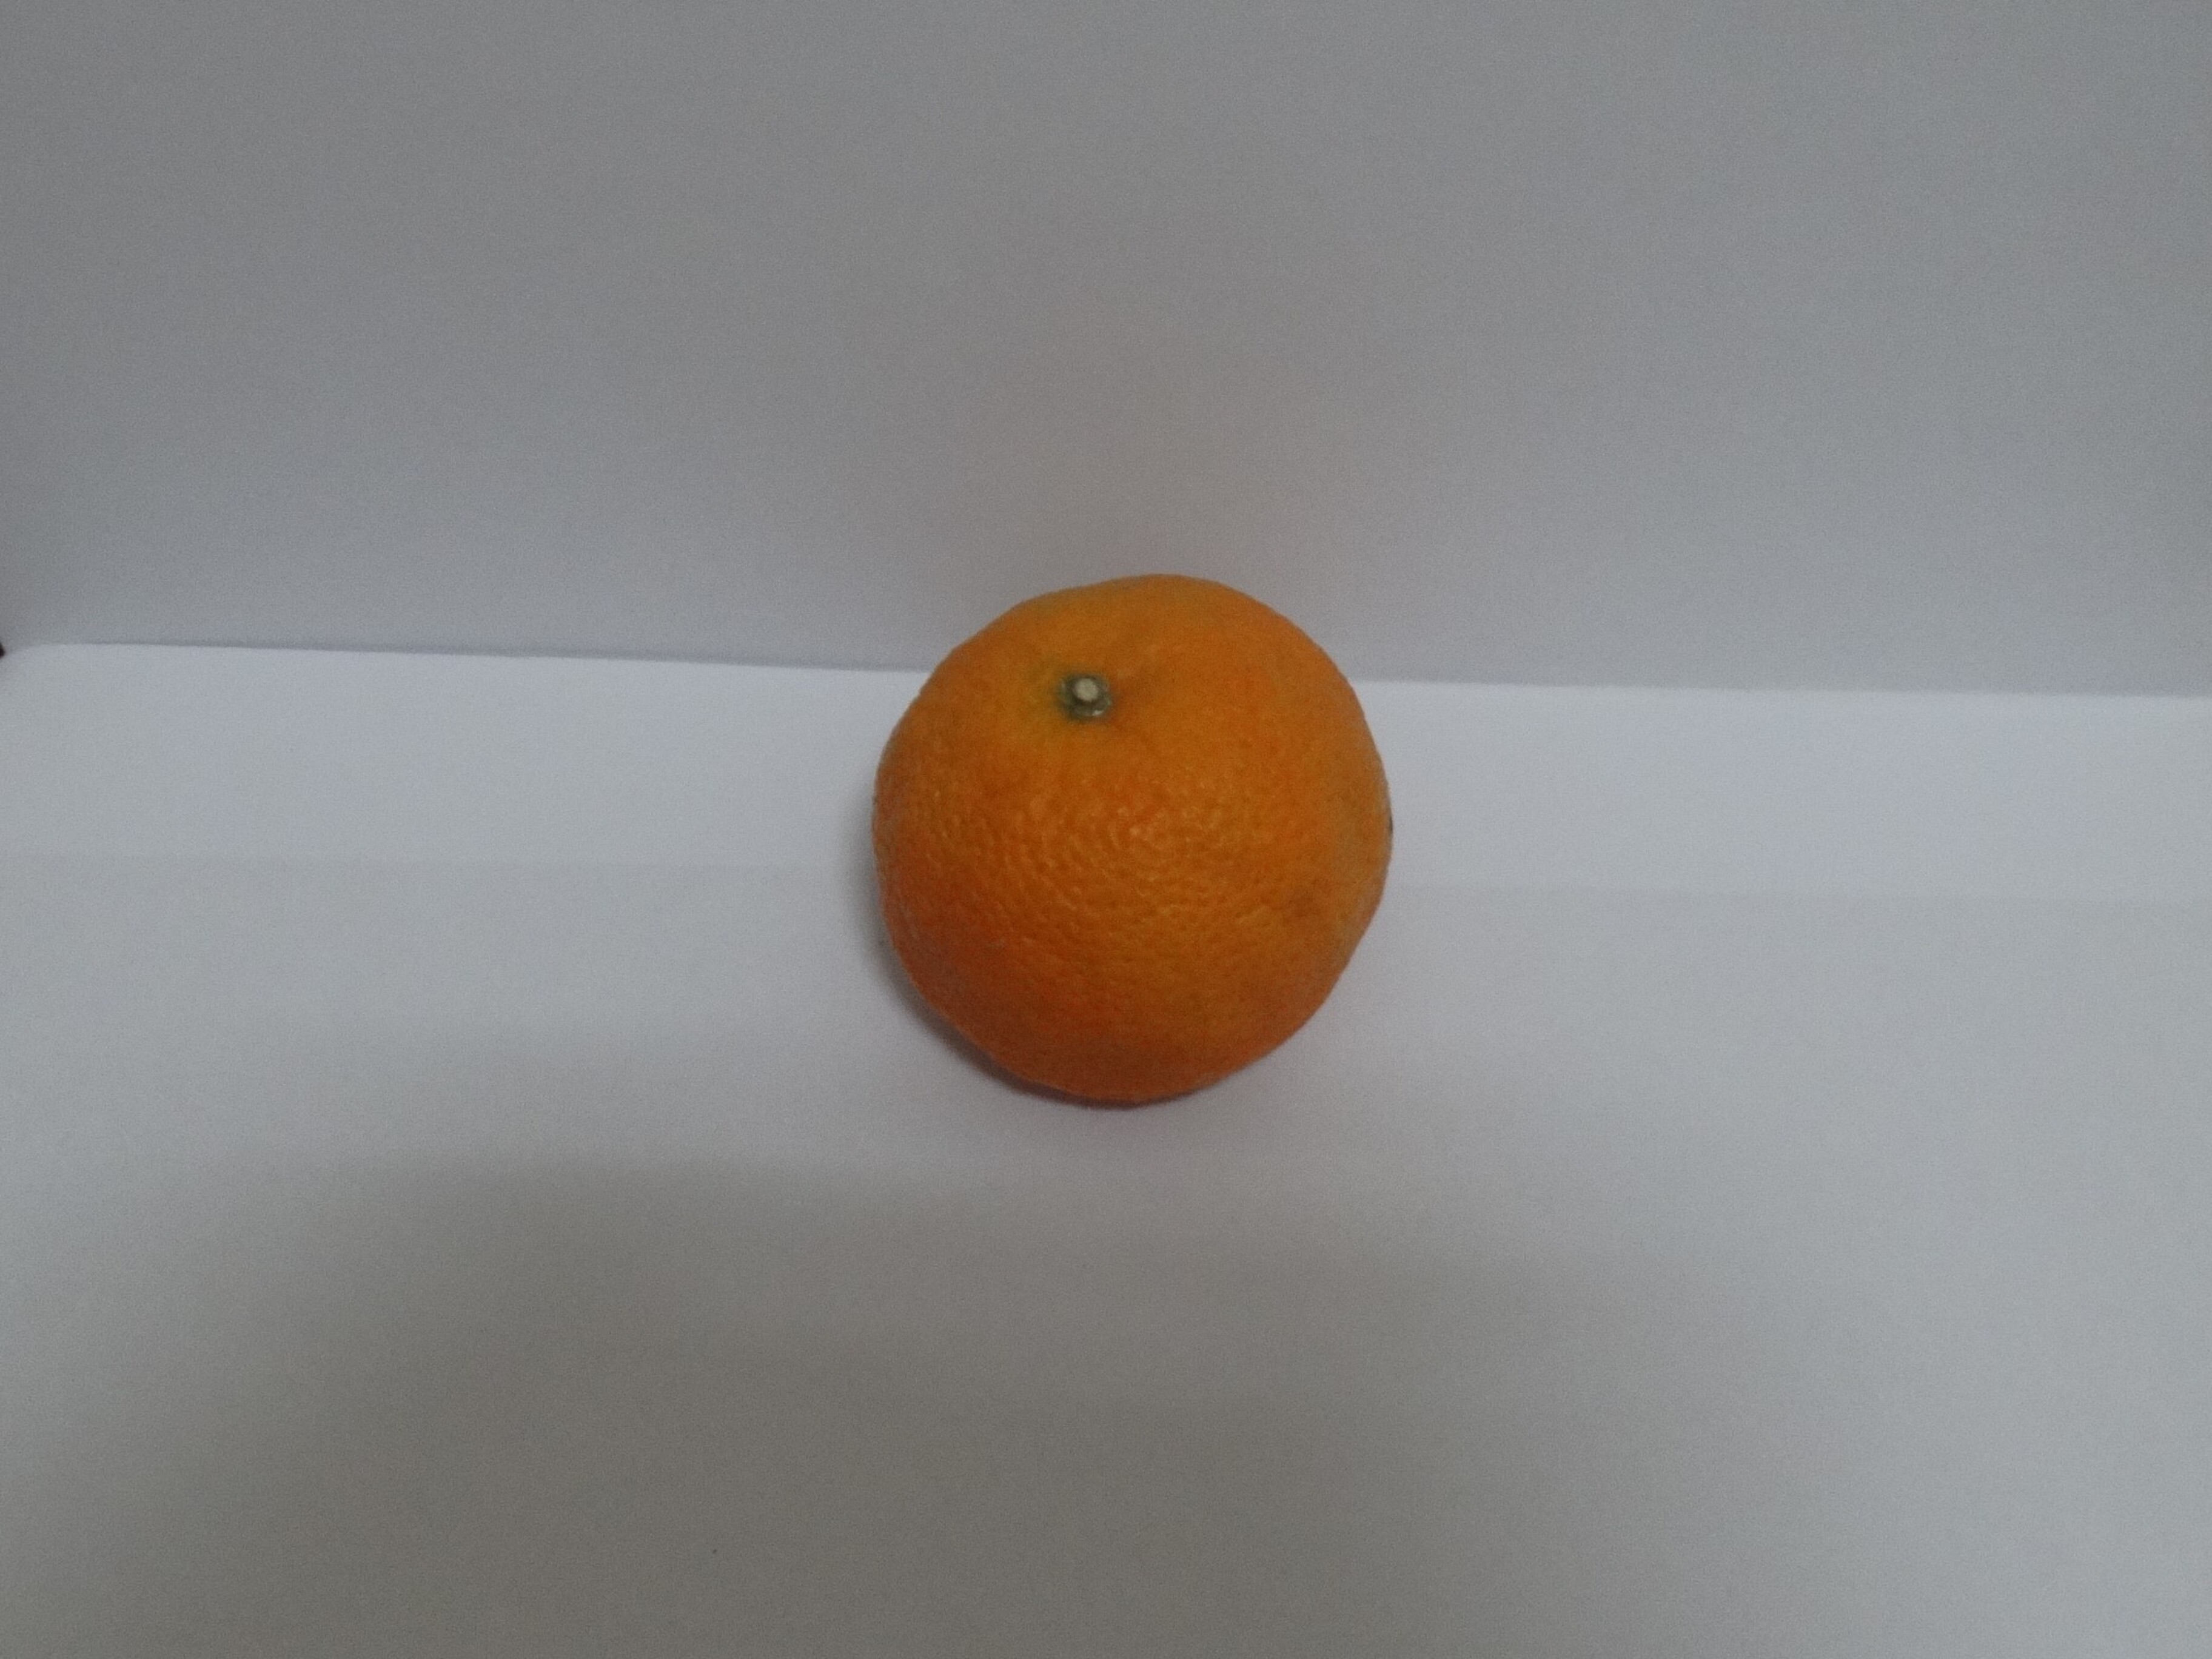
Citrus fruit variety: murcott